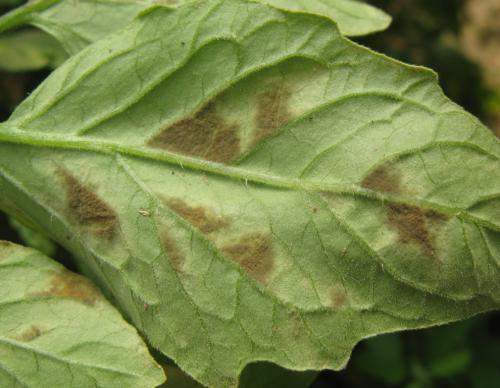
Plant: Tomato
Disease: tomato leaf mold